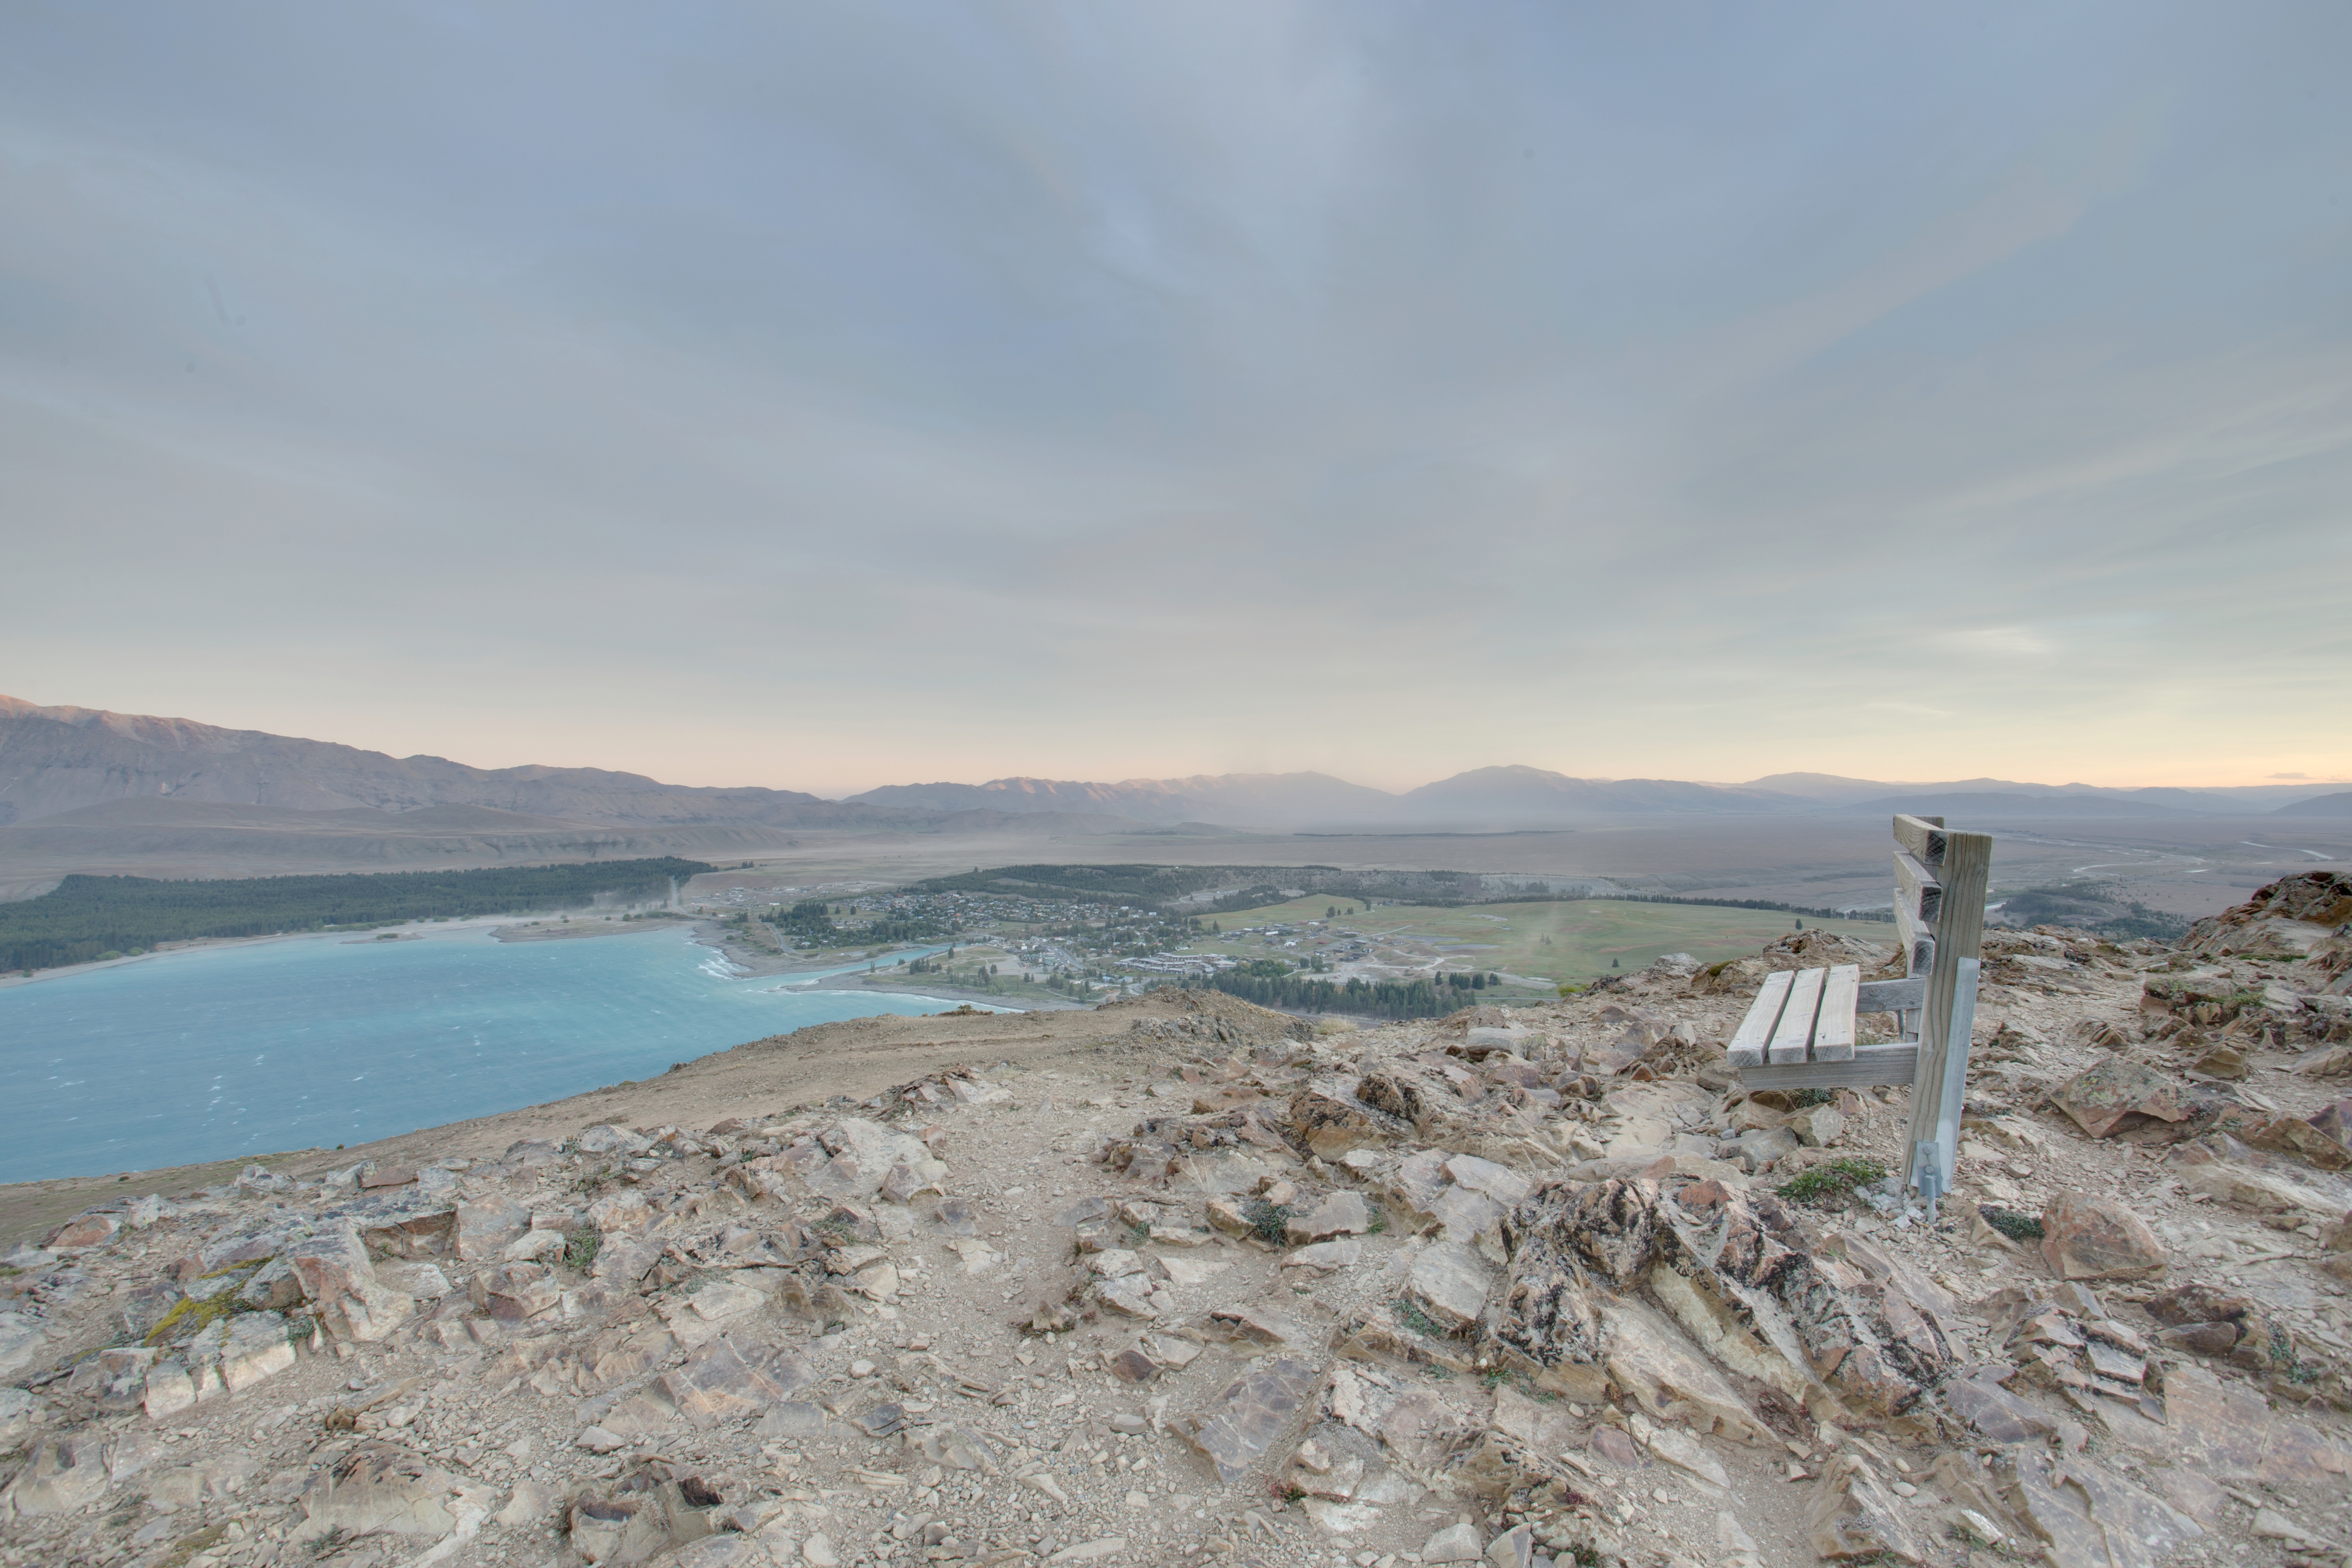
beach, landscape, sea, coast, sand, ocean, horizon, cloud, shore, wave, cliff, cove, tower, bay, terrain, body of water, cape